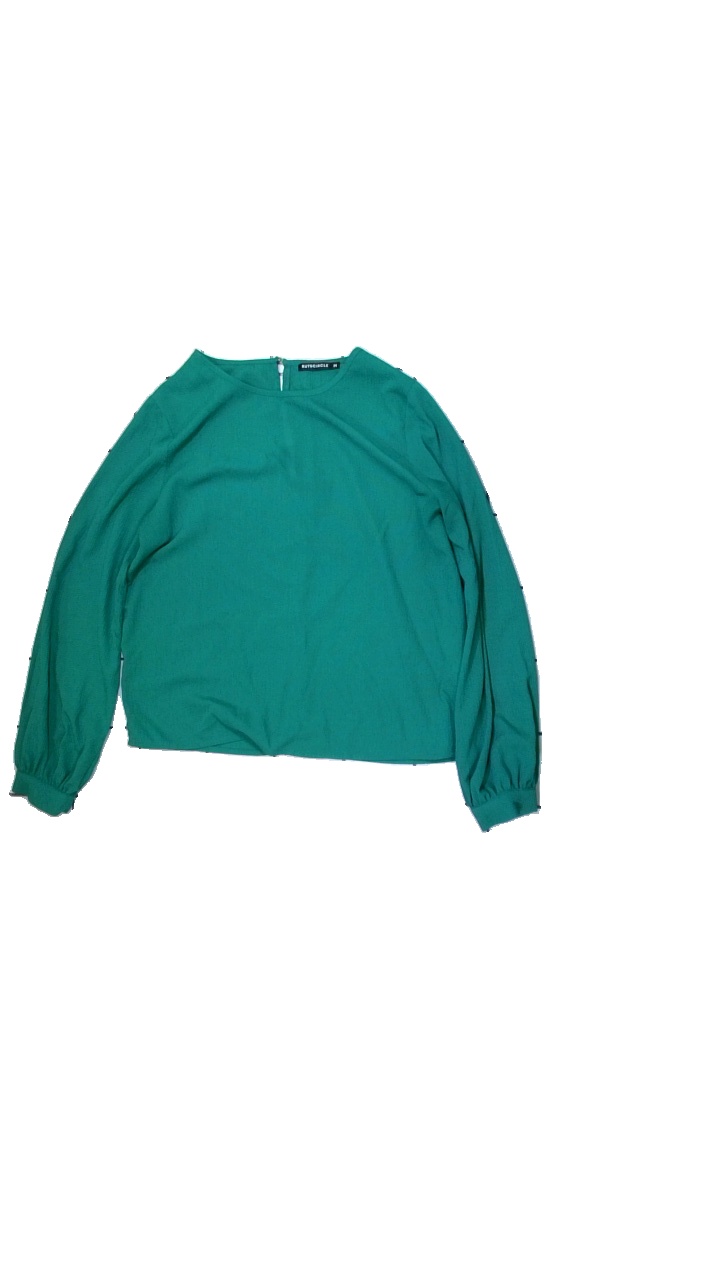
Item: Blouse (Ladies)
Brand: Rut & Circle
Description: green blouse with buttons
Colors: Green
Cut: Regular, C-collar
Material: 100% Polyester
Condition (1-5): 2
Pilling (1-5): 2
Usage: Recycle
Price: <50